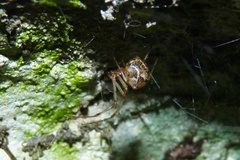
Species: Parasteatoda_tepidariorum